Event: Ecuador Earthquake
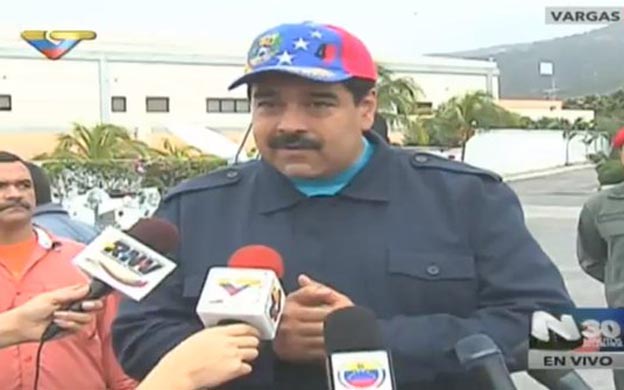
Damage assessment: no_damage